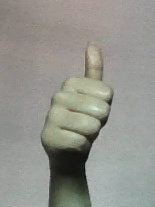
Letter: aleff